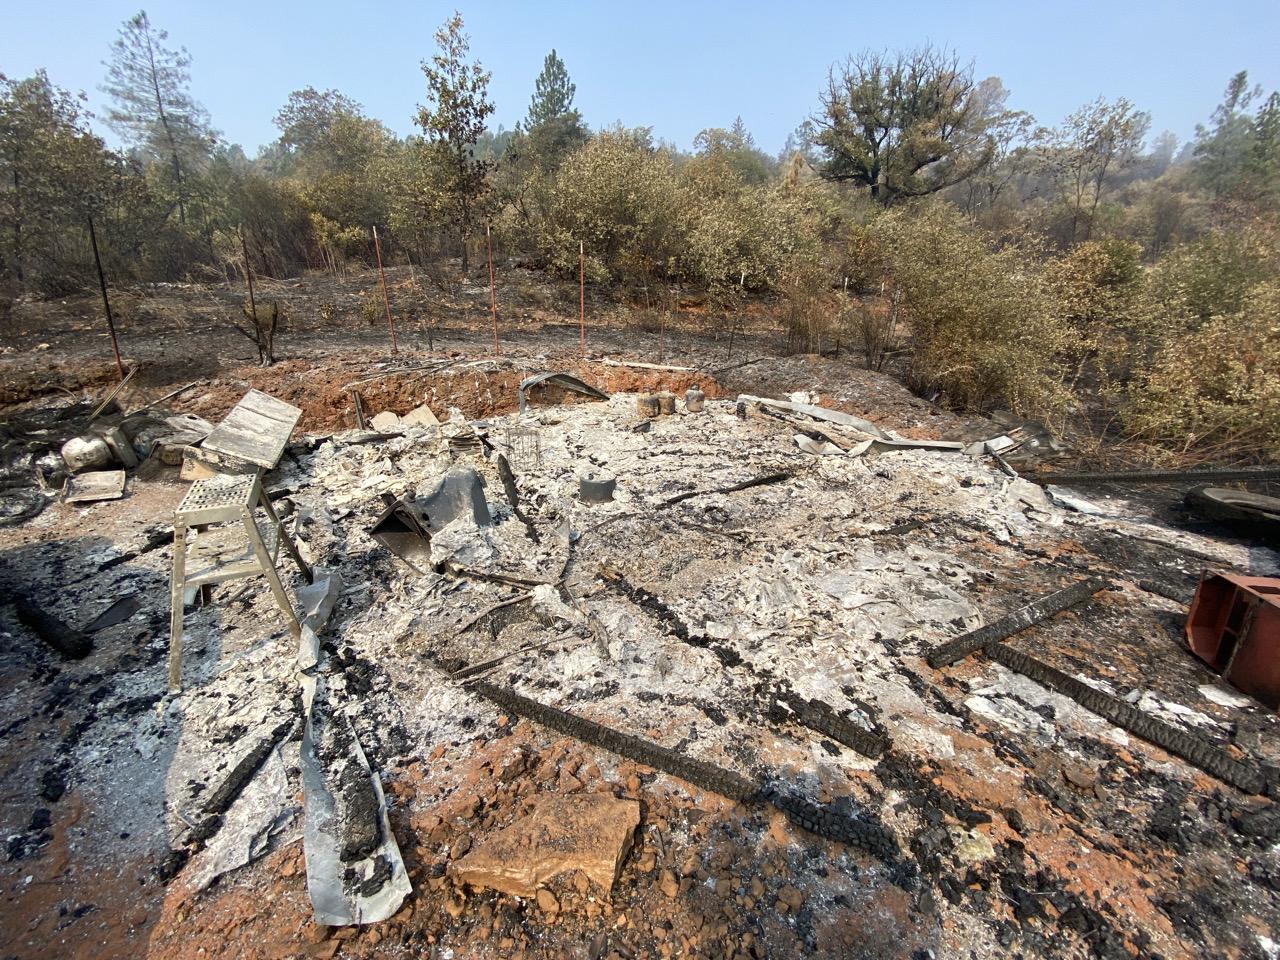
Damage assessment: destroyed